Synagogue Neustadt (Dresden)

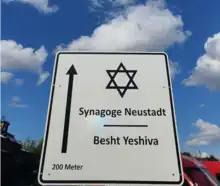
A road sign leading to the synagogue

Rabbi Akiva Weingarten founded the Jewish Community Dresden (abbreviated as JKD) in 2021 as a congregation independent of the Central Council of Jews in Germany.